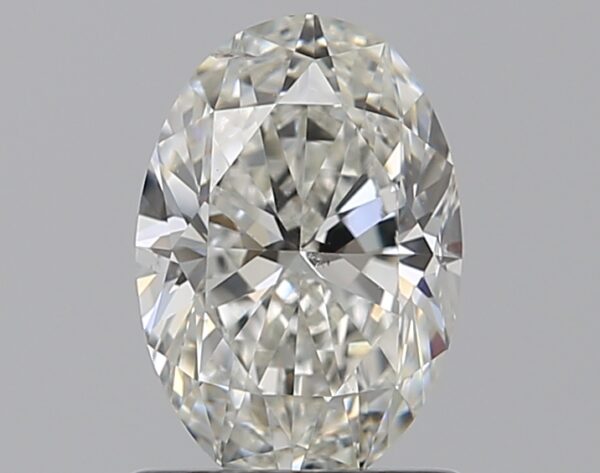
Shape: oval
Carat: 0.96
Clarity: SI1
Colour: H
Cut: EX
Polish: EX
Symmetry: VG
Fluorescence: N
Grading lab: GIA
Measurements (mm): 7.84 x 5.38 x 3.43